Ivanovo State University

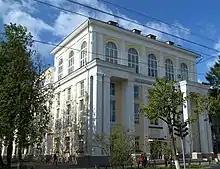

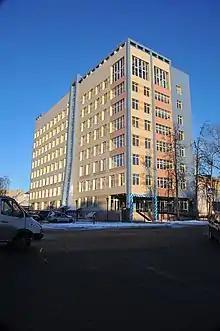

IvSU has 9 academic buildings and three residence halls. The university has a library, sports facility, health centre, zoological and archaeological museums, the "Writers of Ivanovo Region" museum, a botanical garden, and a vivarium.